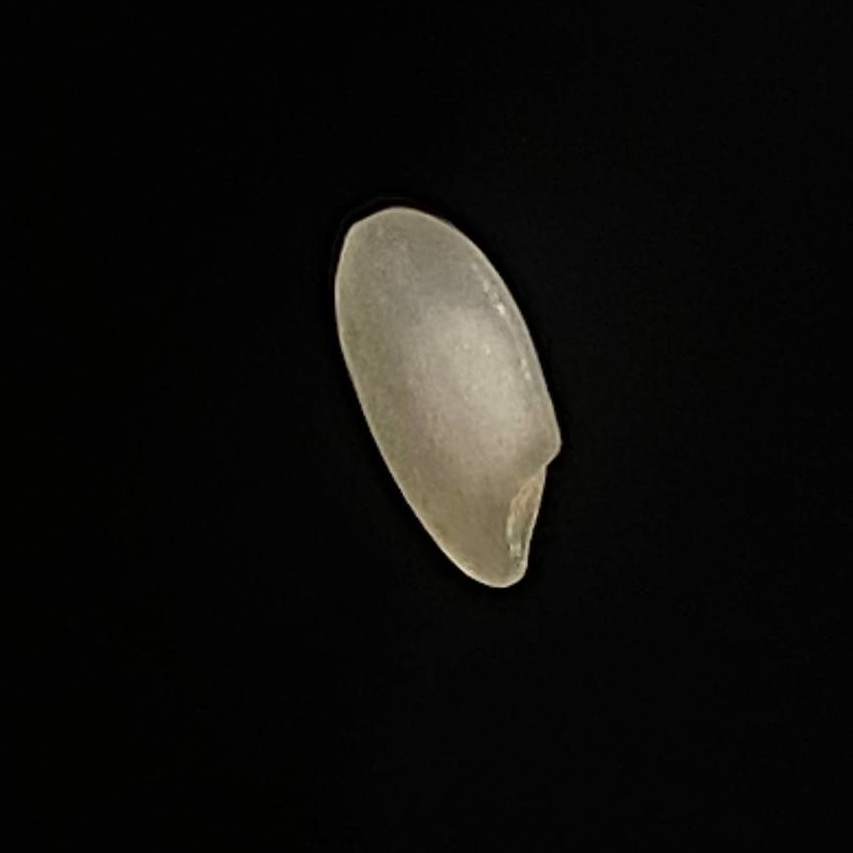
Rice variety: Bashful